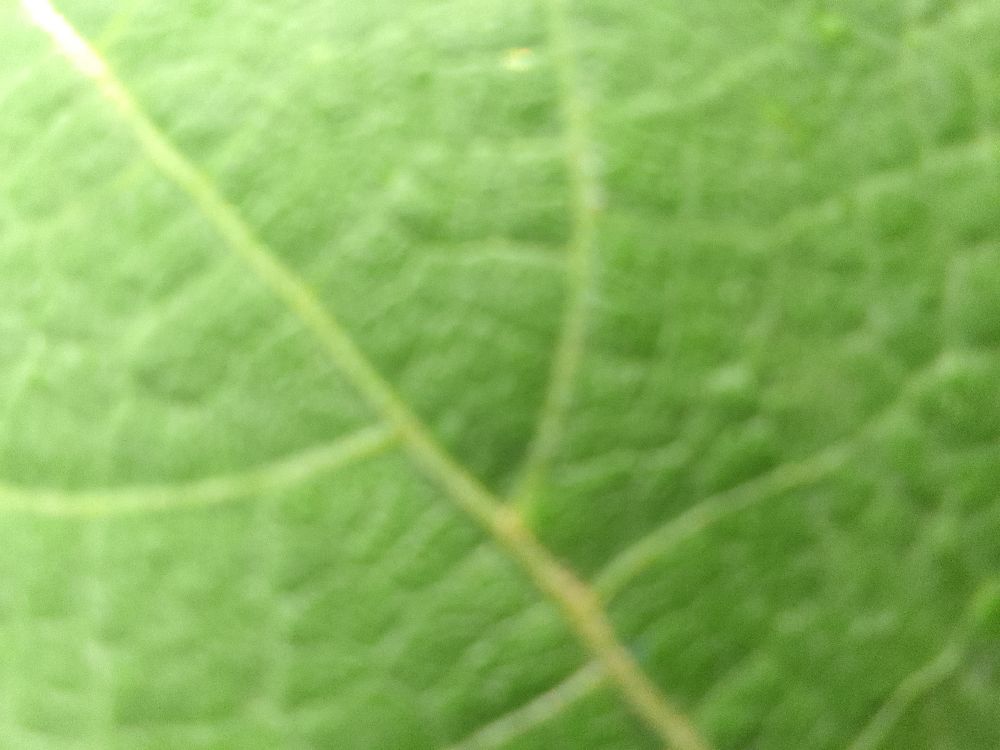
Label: healthy